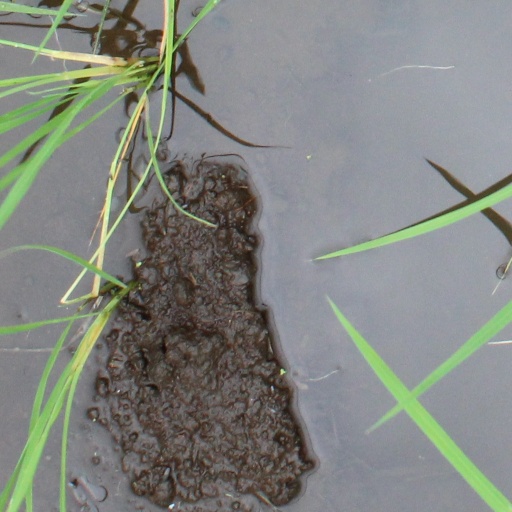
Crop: rice